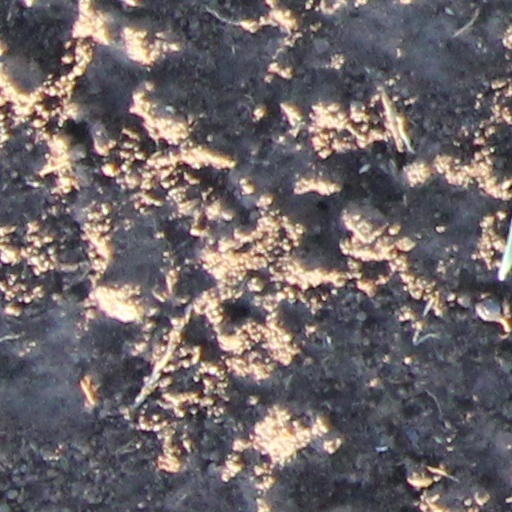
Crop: wheat